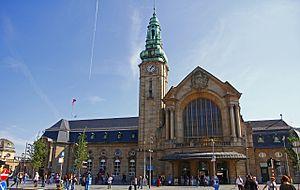
La gare de Luxembourg est la principale gare ferroviaire de la ville de Luxembourg et est le cœur du réseau ferré luxembourgeois. Elle est localisée à deux kilomètres au sud du centre-ville, au sud de la rivière Pétrusse ; elle donne son nom à l'un des quartiers de la ville. Elle est exploitée par la Société nationale des chemins de fer luxembourgeois.